Peace Revolution

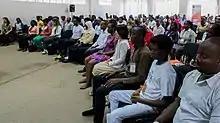

In addition to these summits, Peace Revolution also sponsors events for participants who wish to organize their own meditation events and workshops in their local areas, providing meditation instructors and assisting participants in organizing their events. Instructors provided include Buddhist monks and certified meditation instructors of different backgrounds. Such events are referred to as "Peace on Demand" events (also called a event).